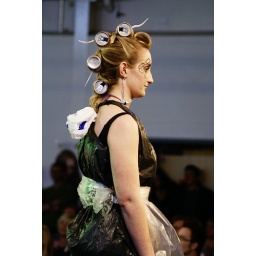
the theme was recyle! the dress was made out of bin bags and netting and the hair was a kady gaga cans in the hair!